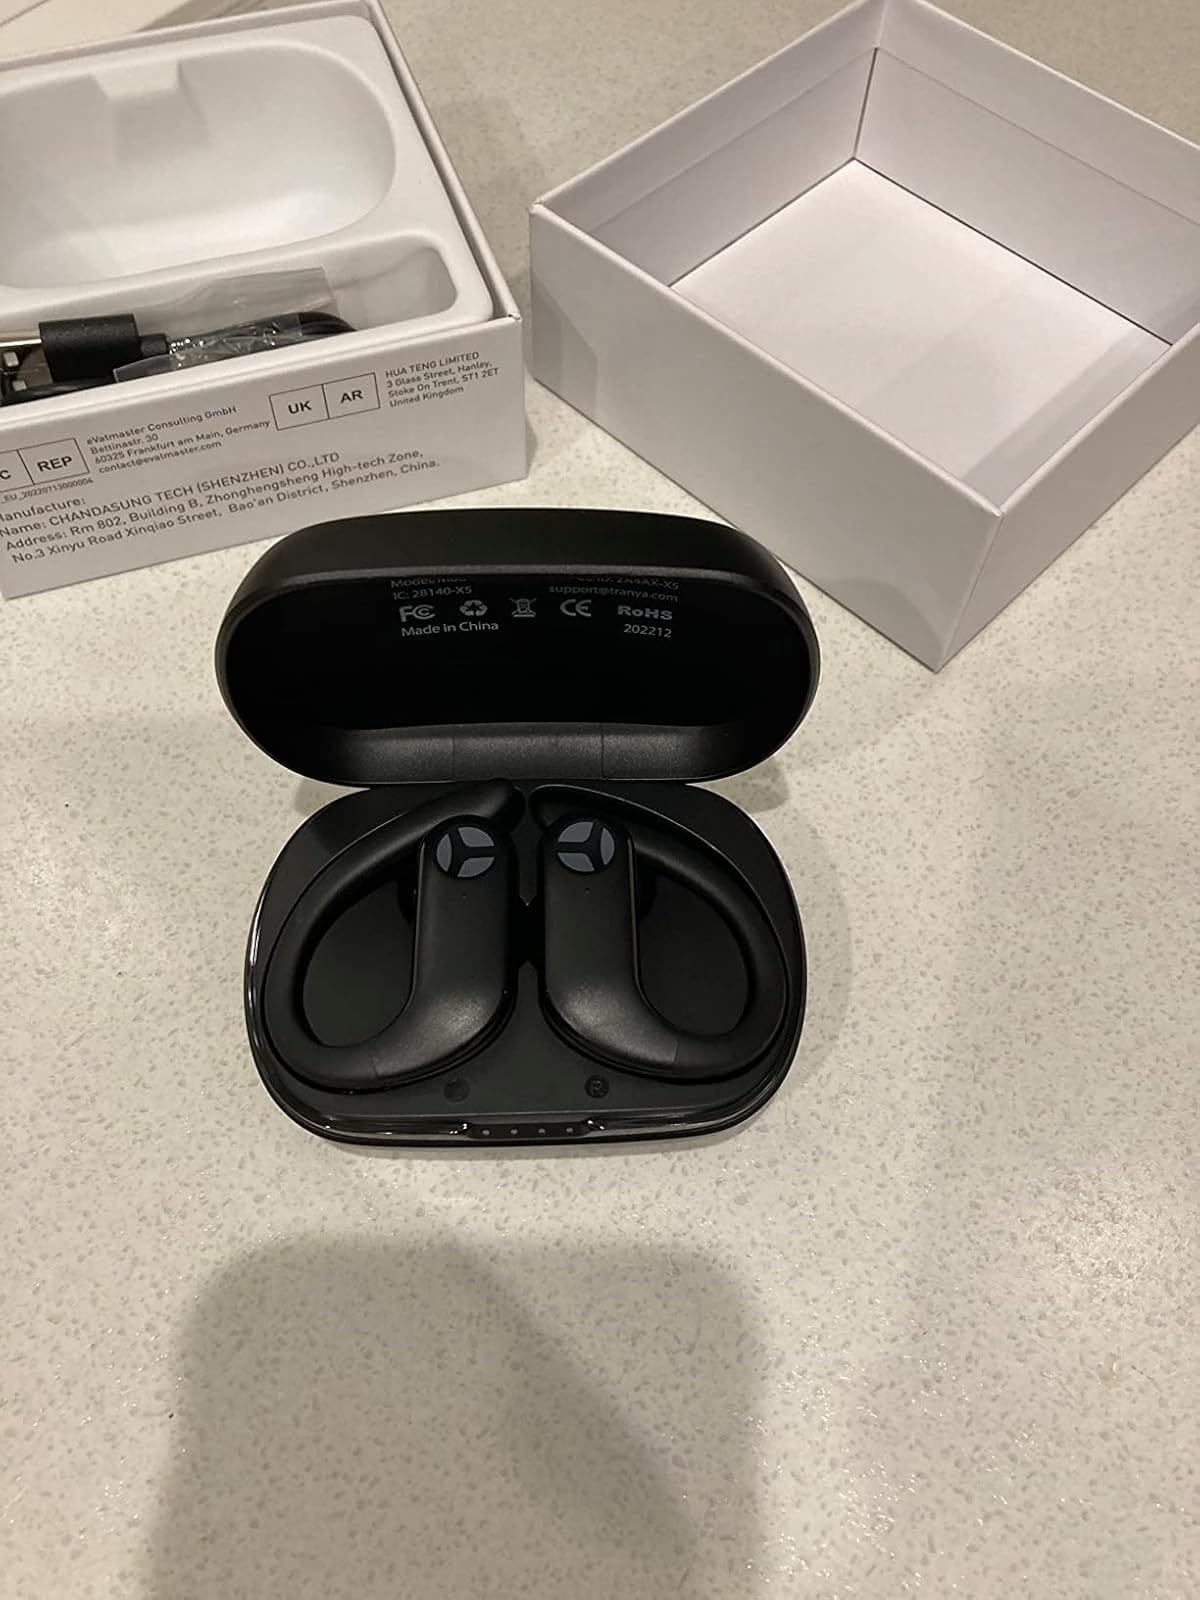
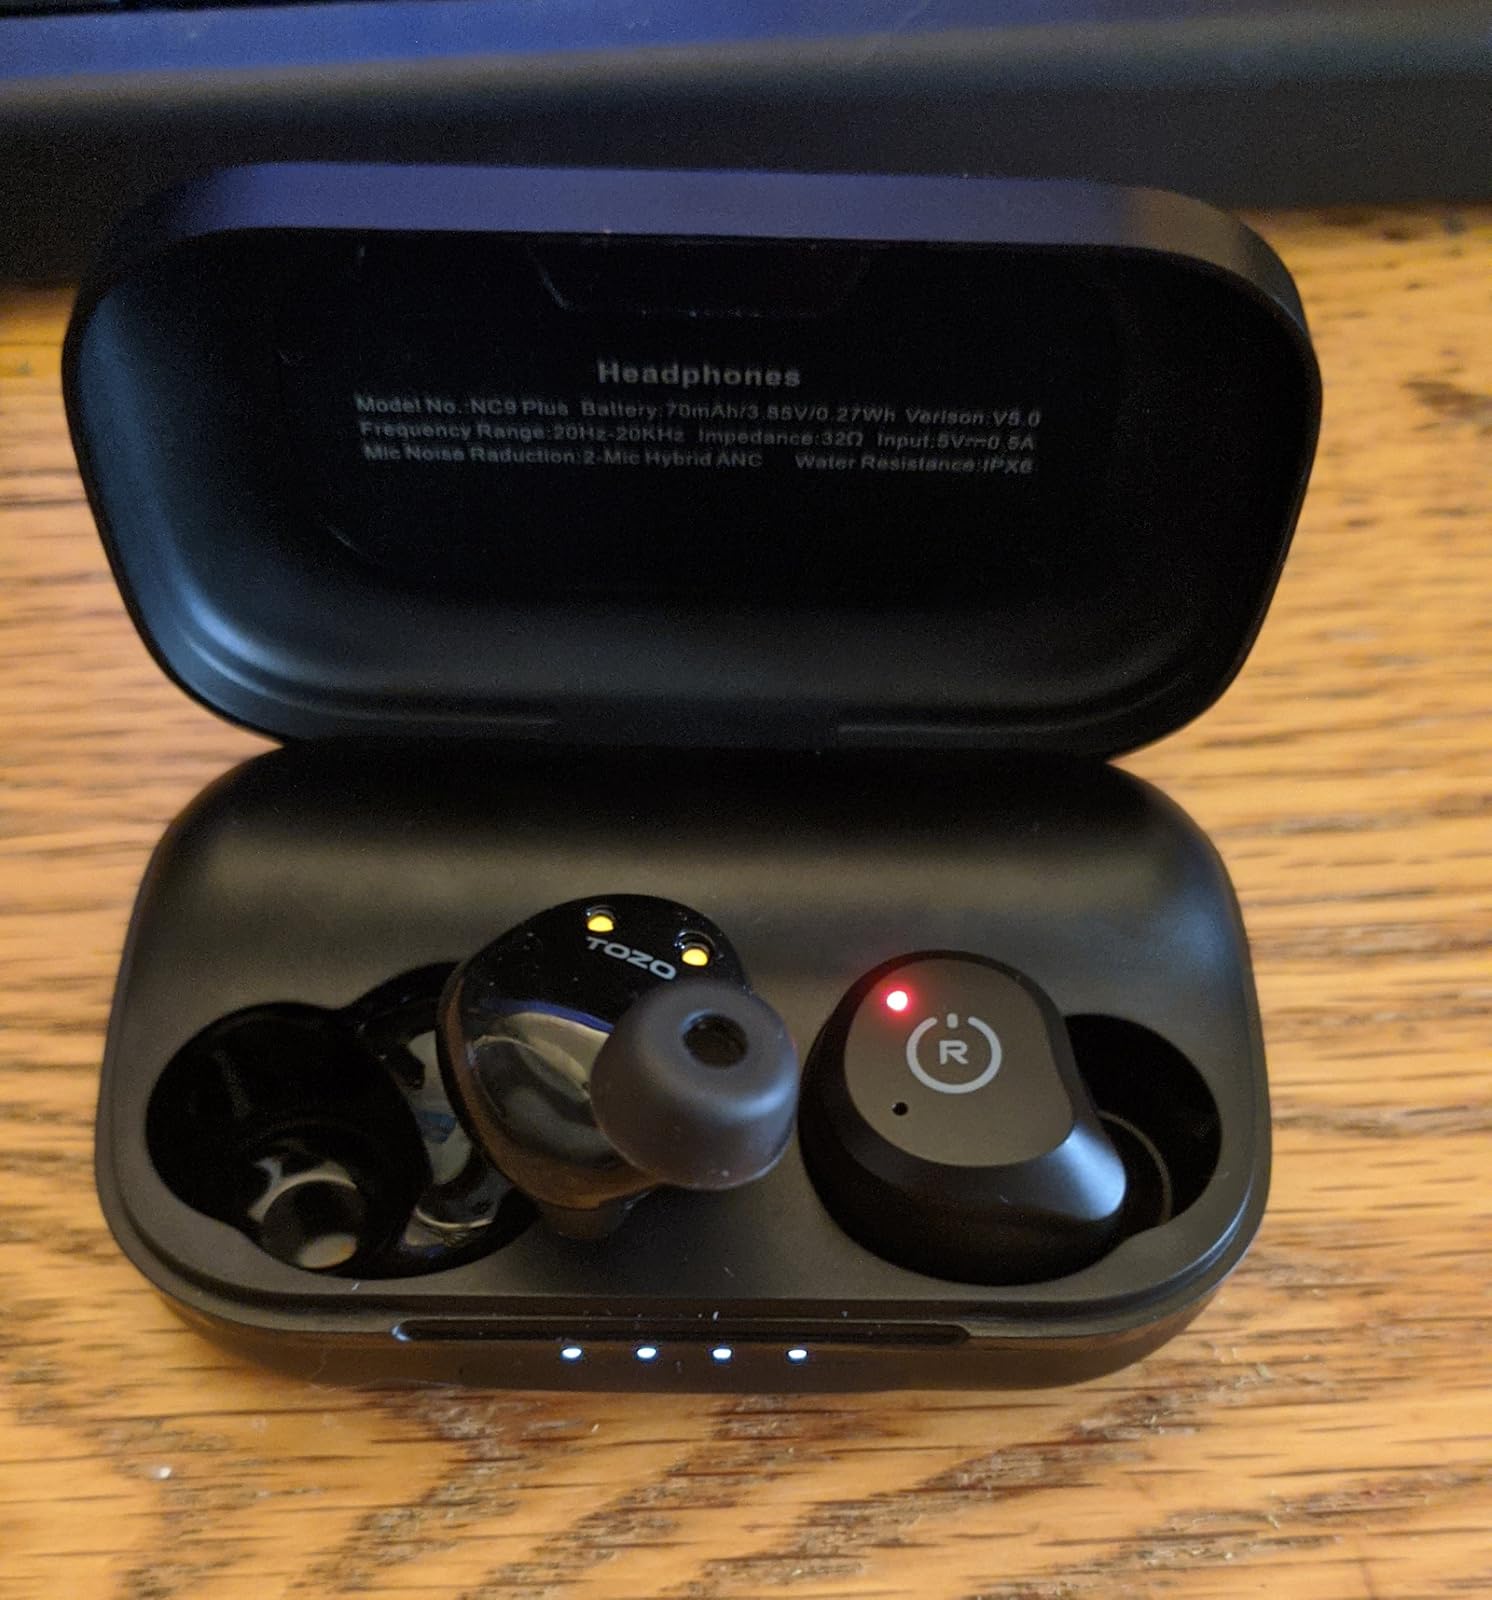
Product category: earbuds
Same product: no